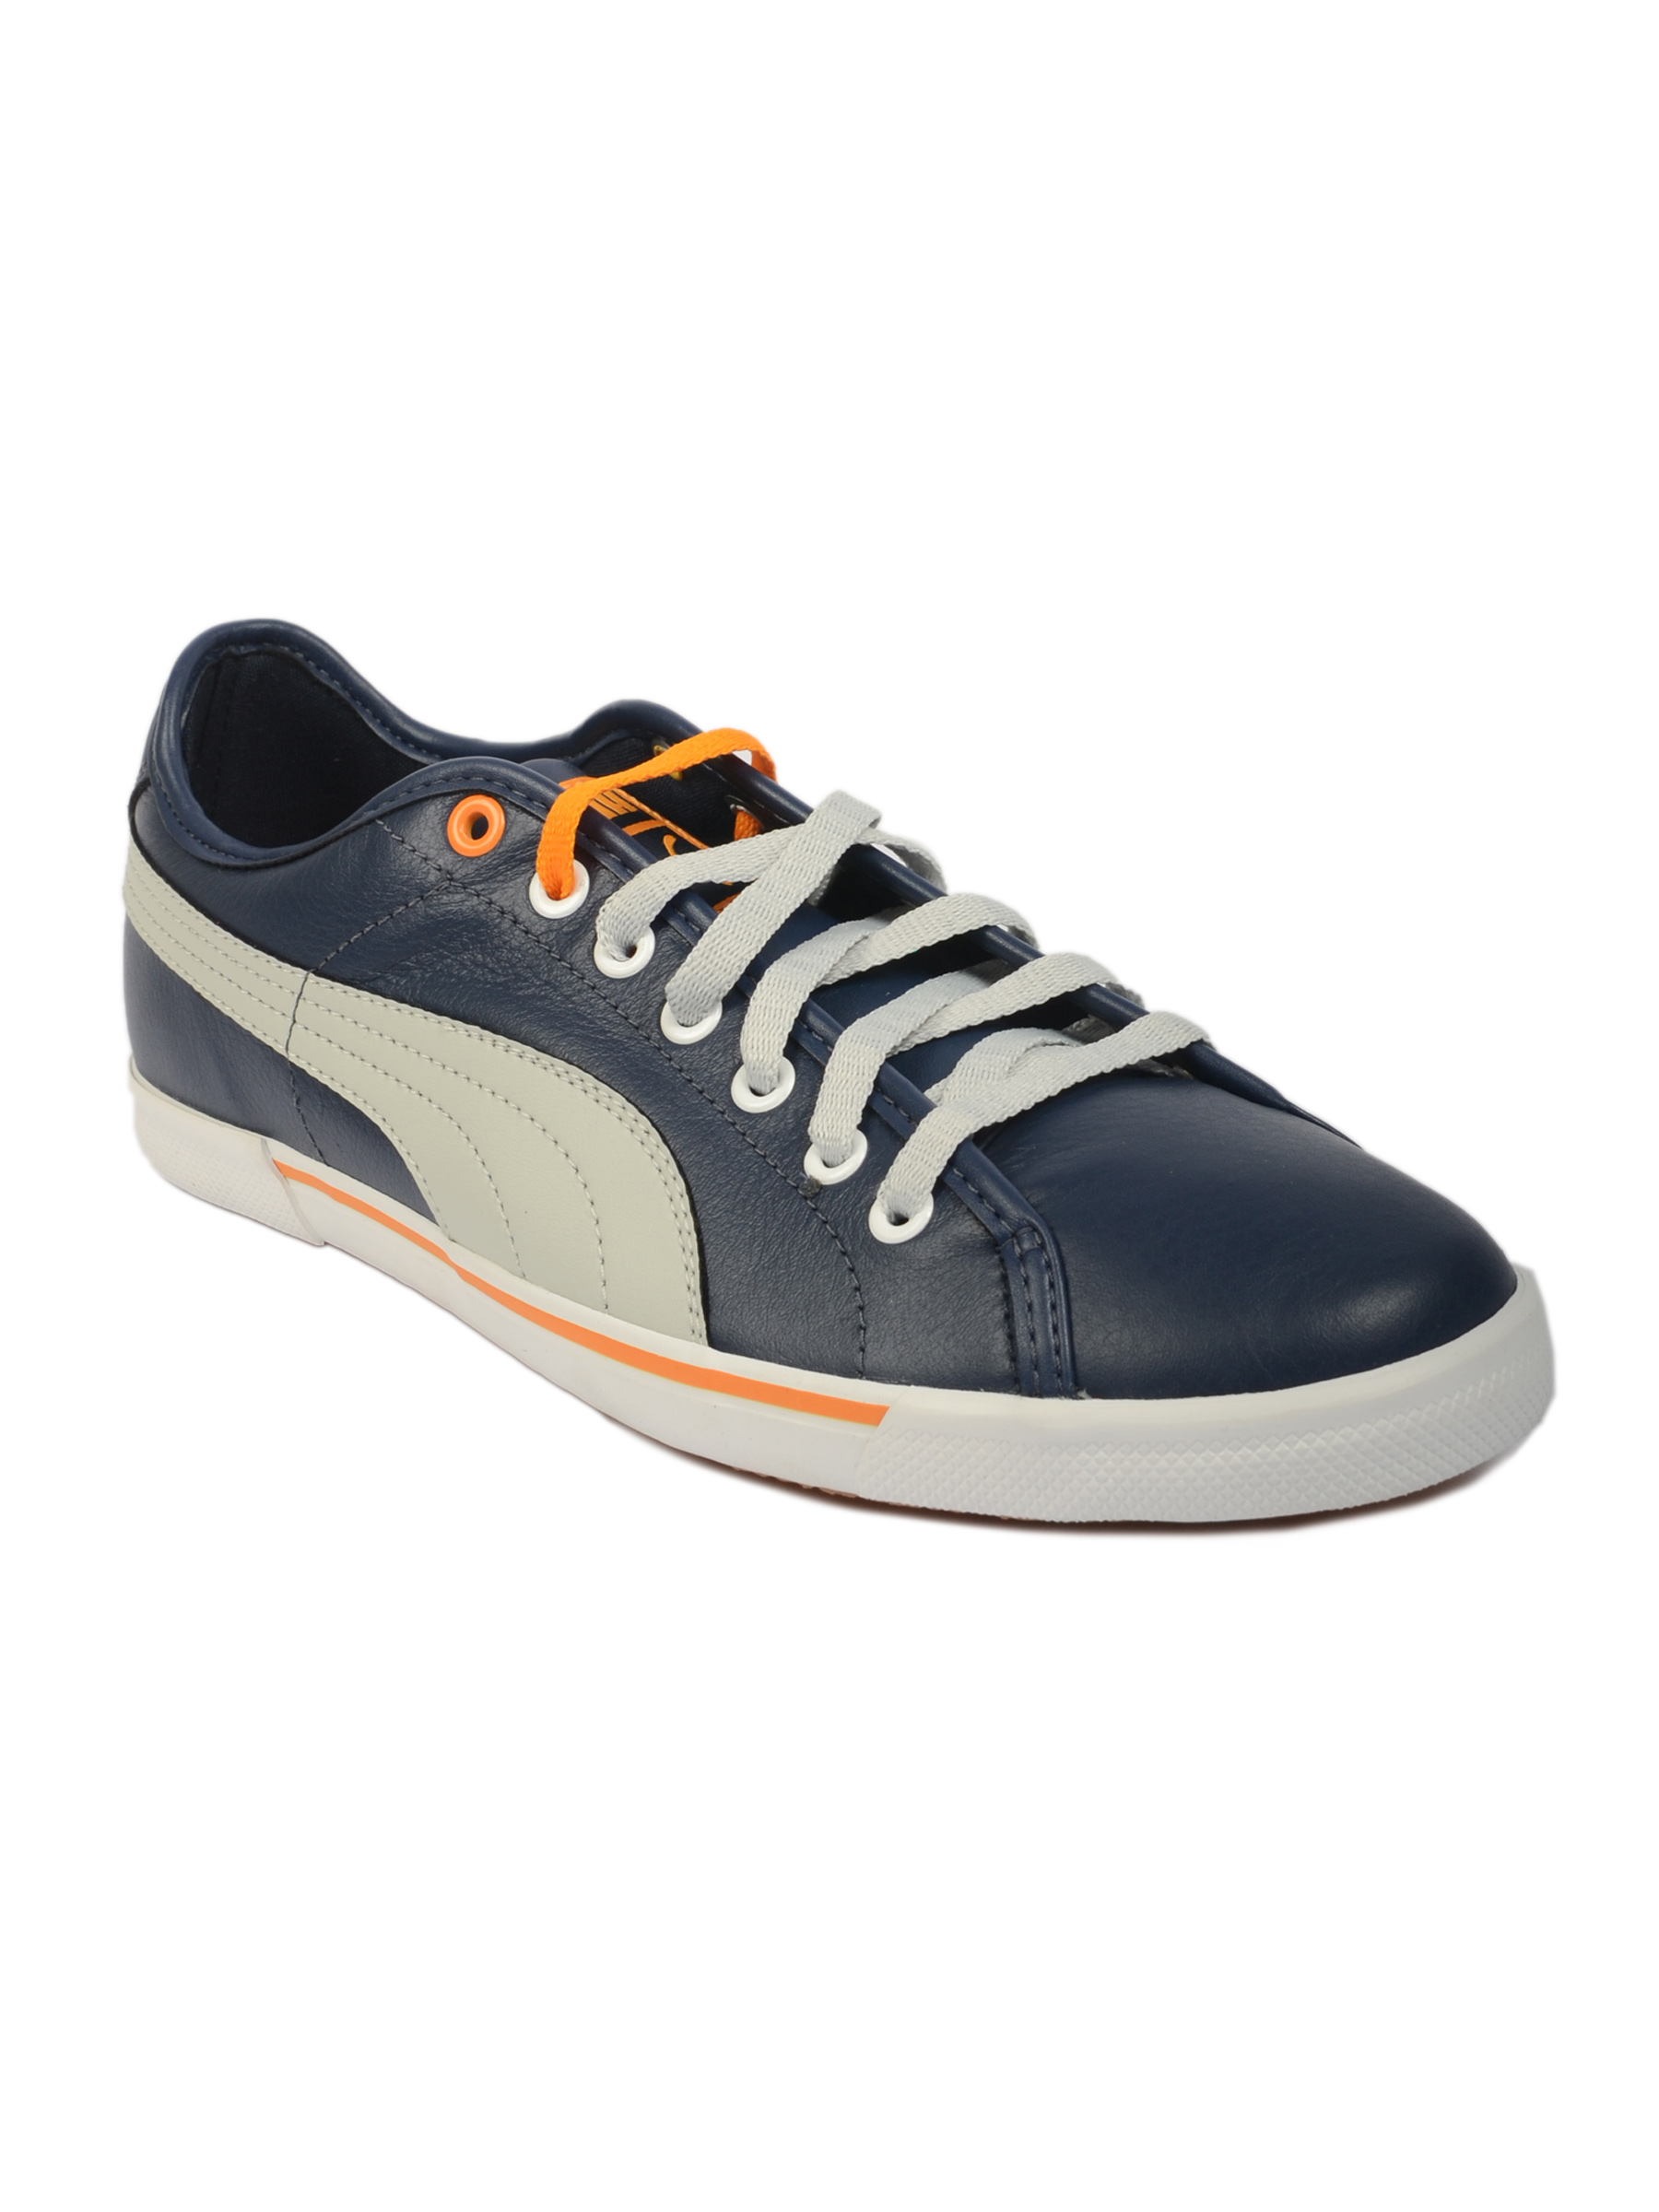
Puma Unisex Benecio Leather Drip Indigo Blue Casual Shoes
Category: Footwear / Shoes / Casual Shoes
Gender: Unisex
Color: Blue
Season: Summer 2011
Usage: Casual